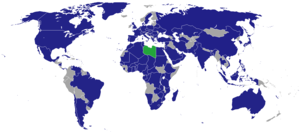
Ceci est une liste des représentations diplomatiques de la Libye.